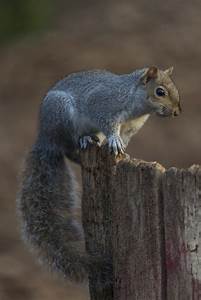
Label: scoiattolo